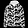
Label: Coat